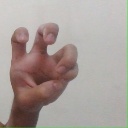
अक्षर: छ